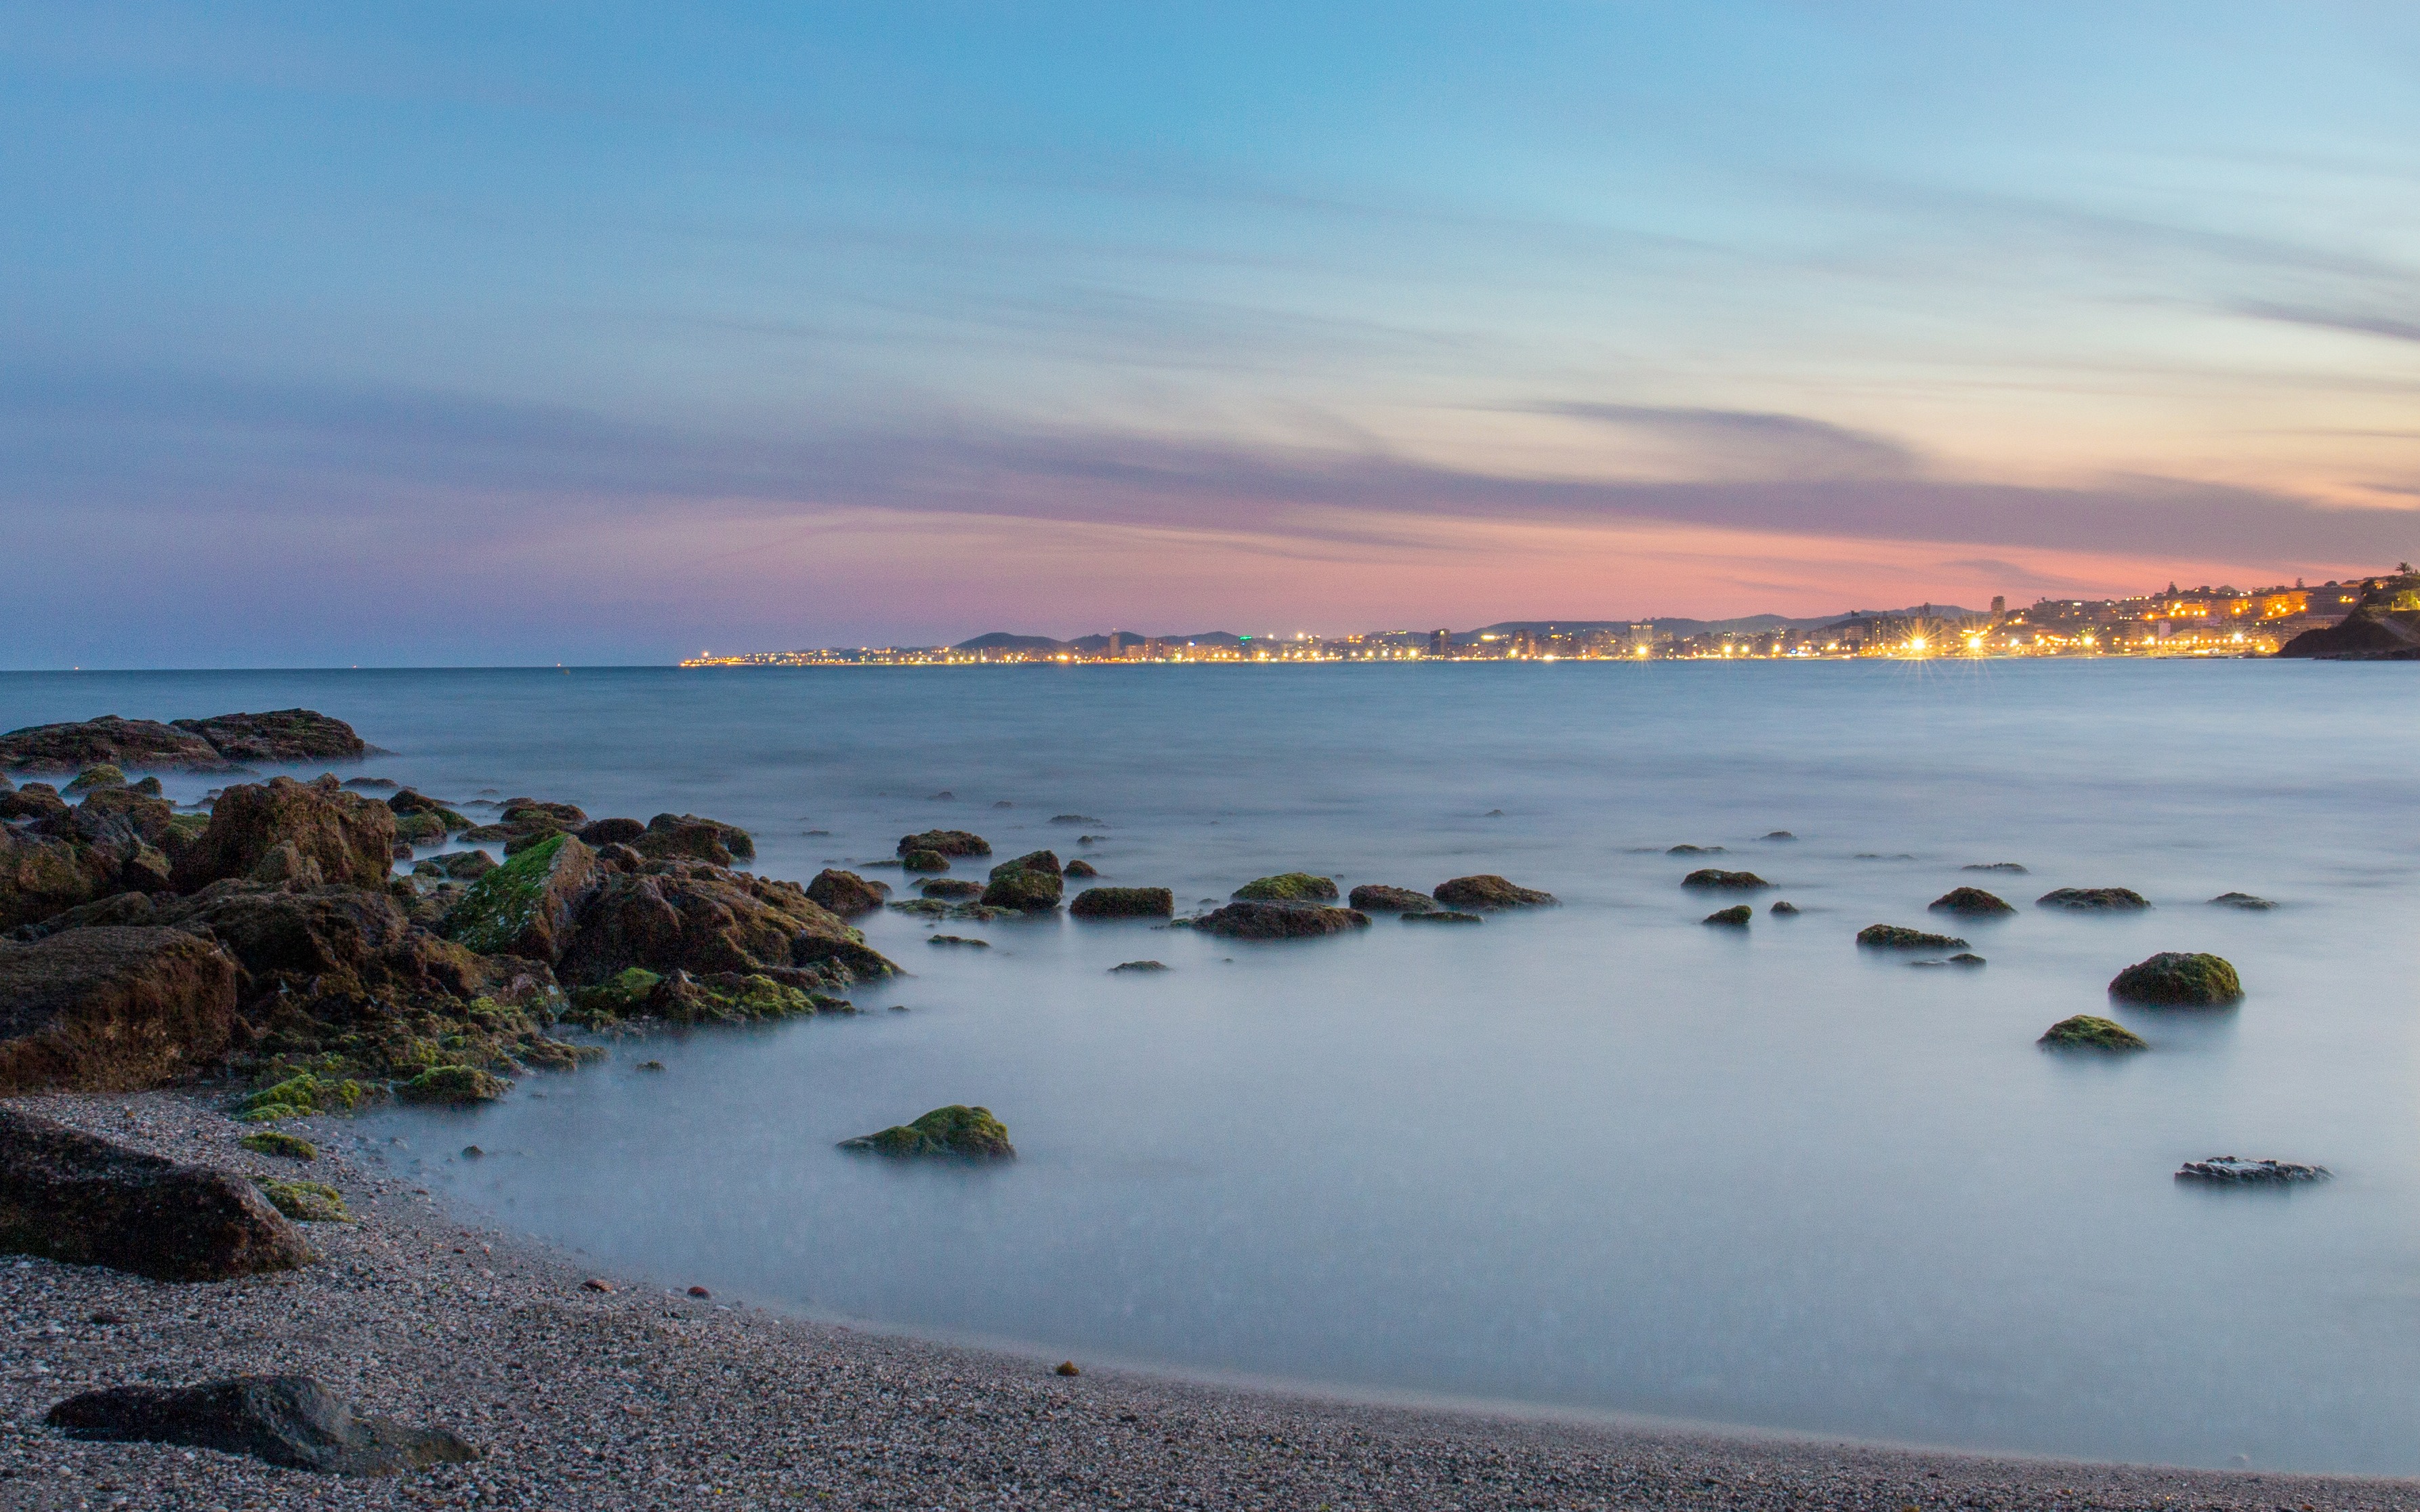
beach, sea, coast, water, sand, rock, ocean, horizon, cloud, sky, sun, sunrise, sunset, morning, shore, wave, dawn, vacation, dusk, europe, cove, mediterranean, holiday, bay, material, body of water, stones, spain, andalusia, cape, malaga, fuengirola, costa del sol, wind wave